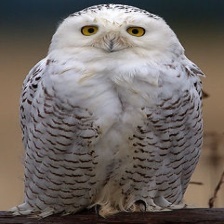
Species: SNOWY OWL
Scientific name: BUBO SCANDIACUS
ImageNet parent category: great_grey_owl